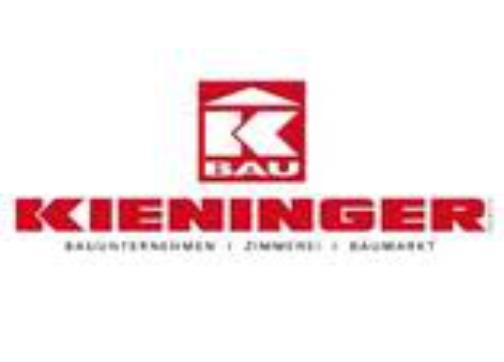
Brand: Kieninger
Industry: Necessities